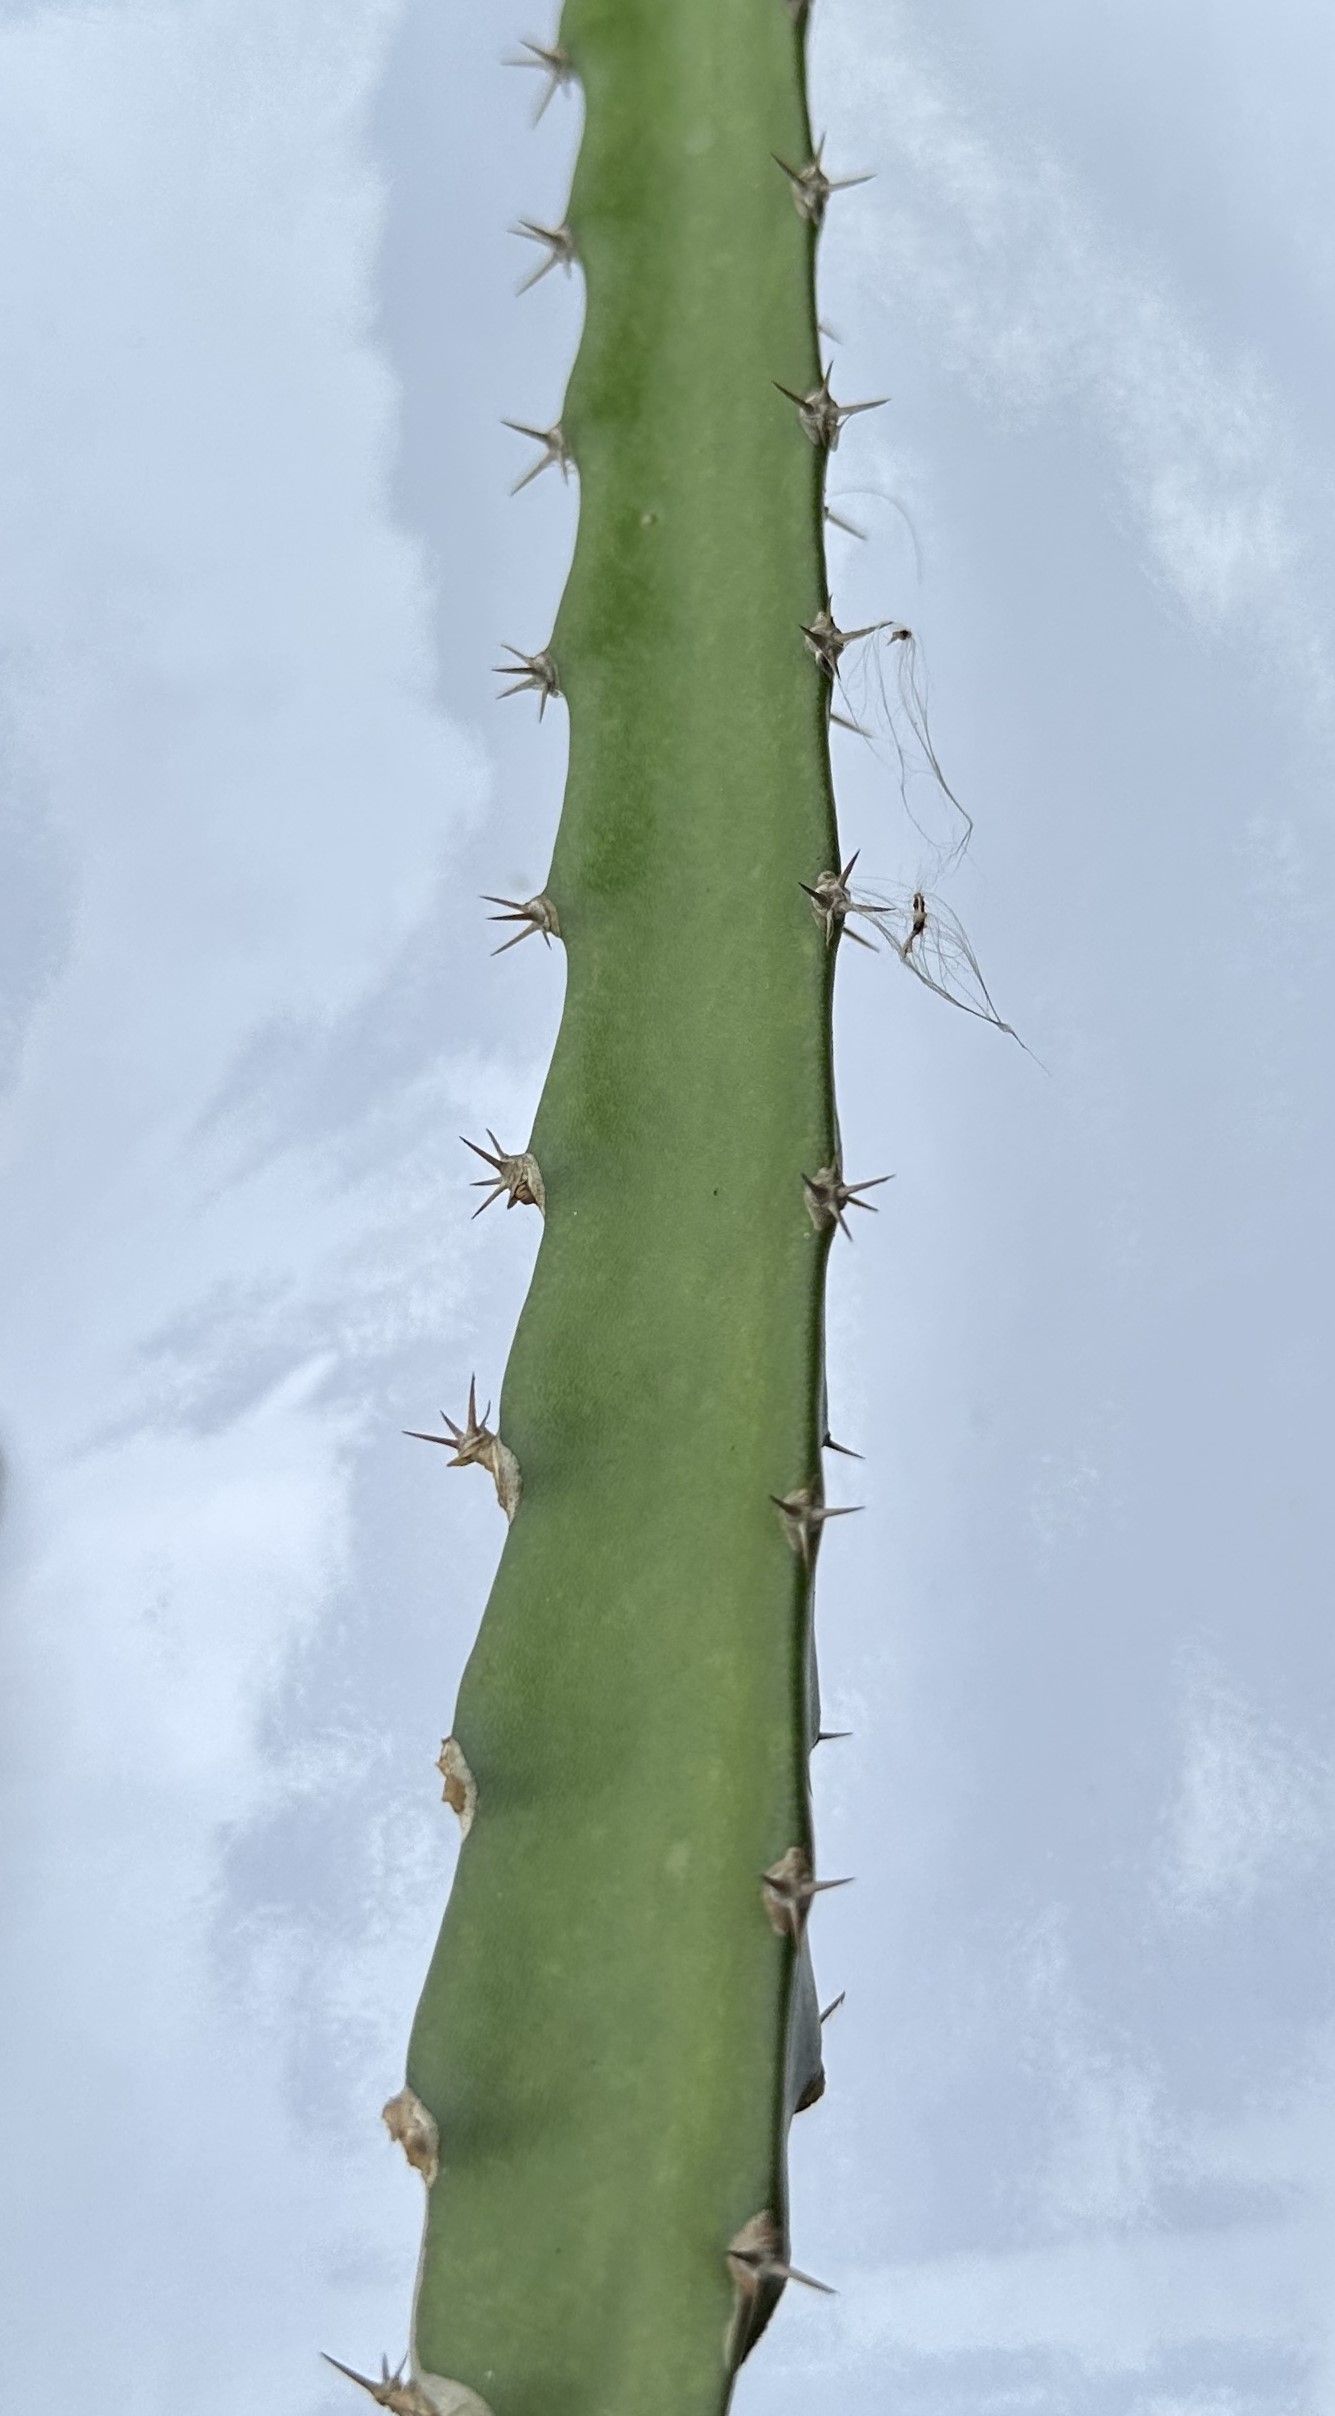
Label: Good leaf